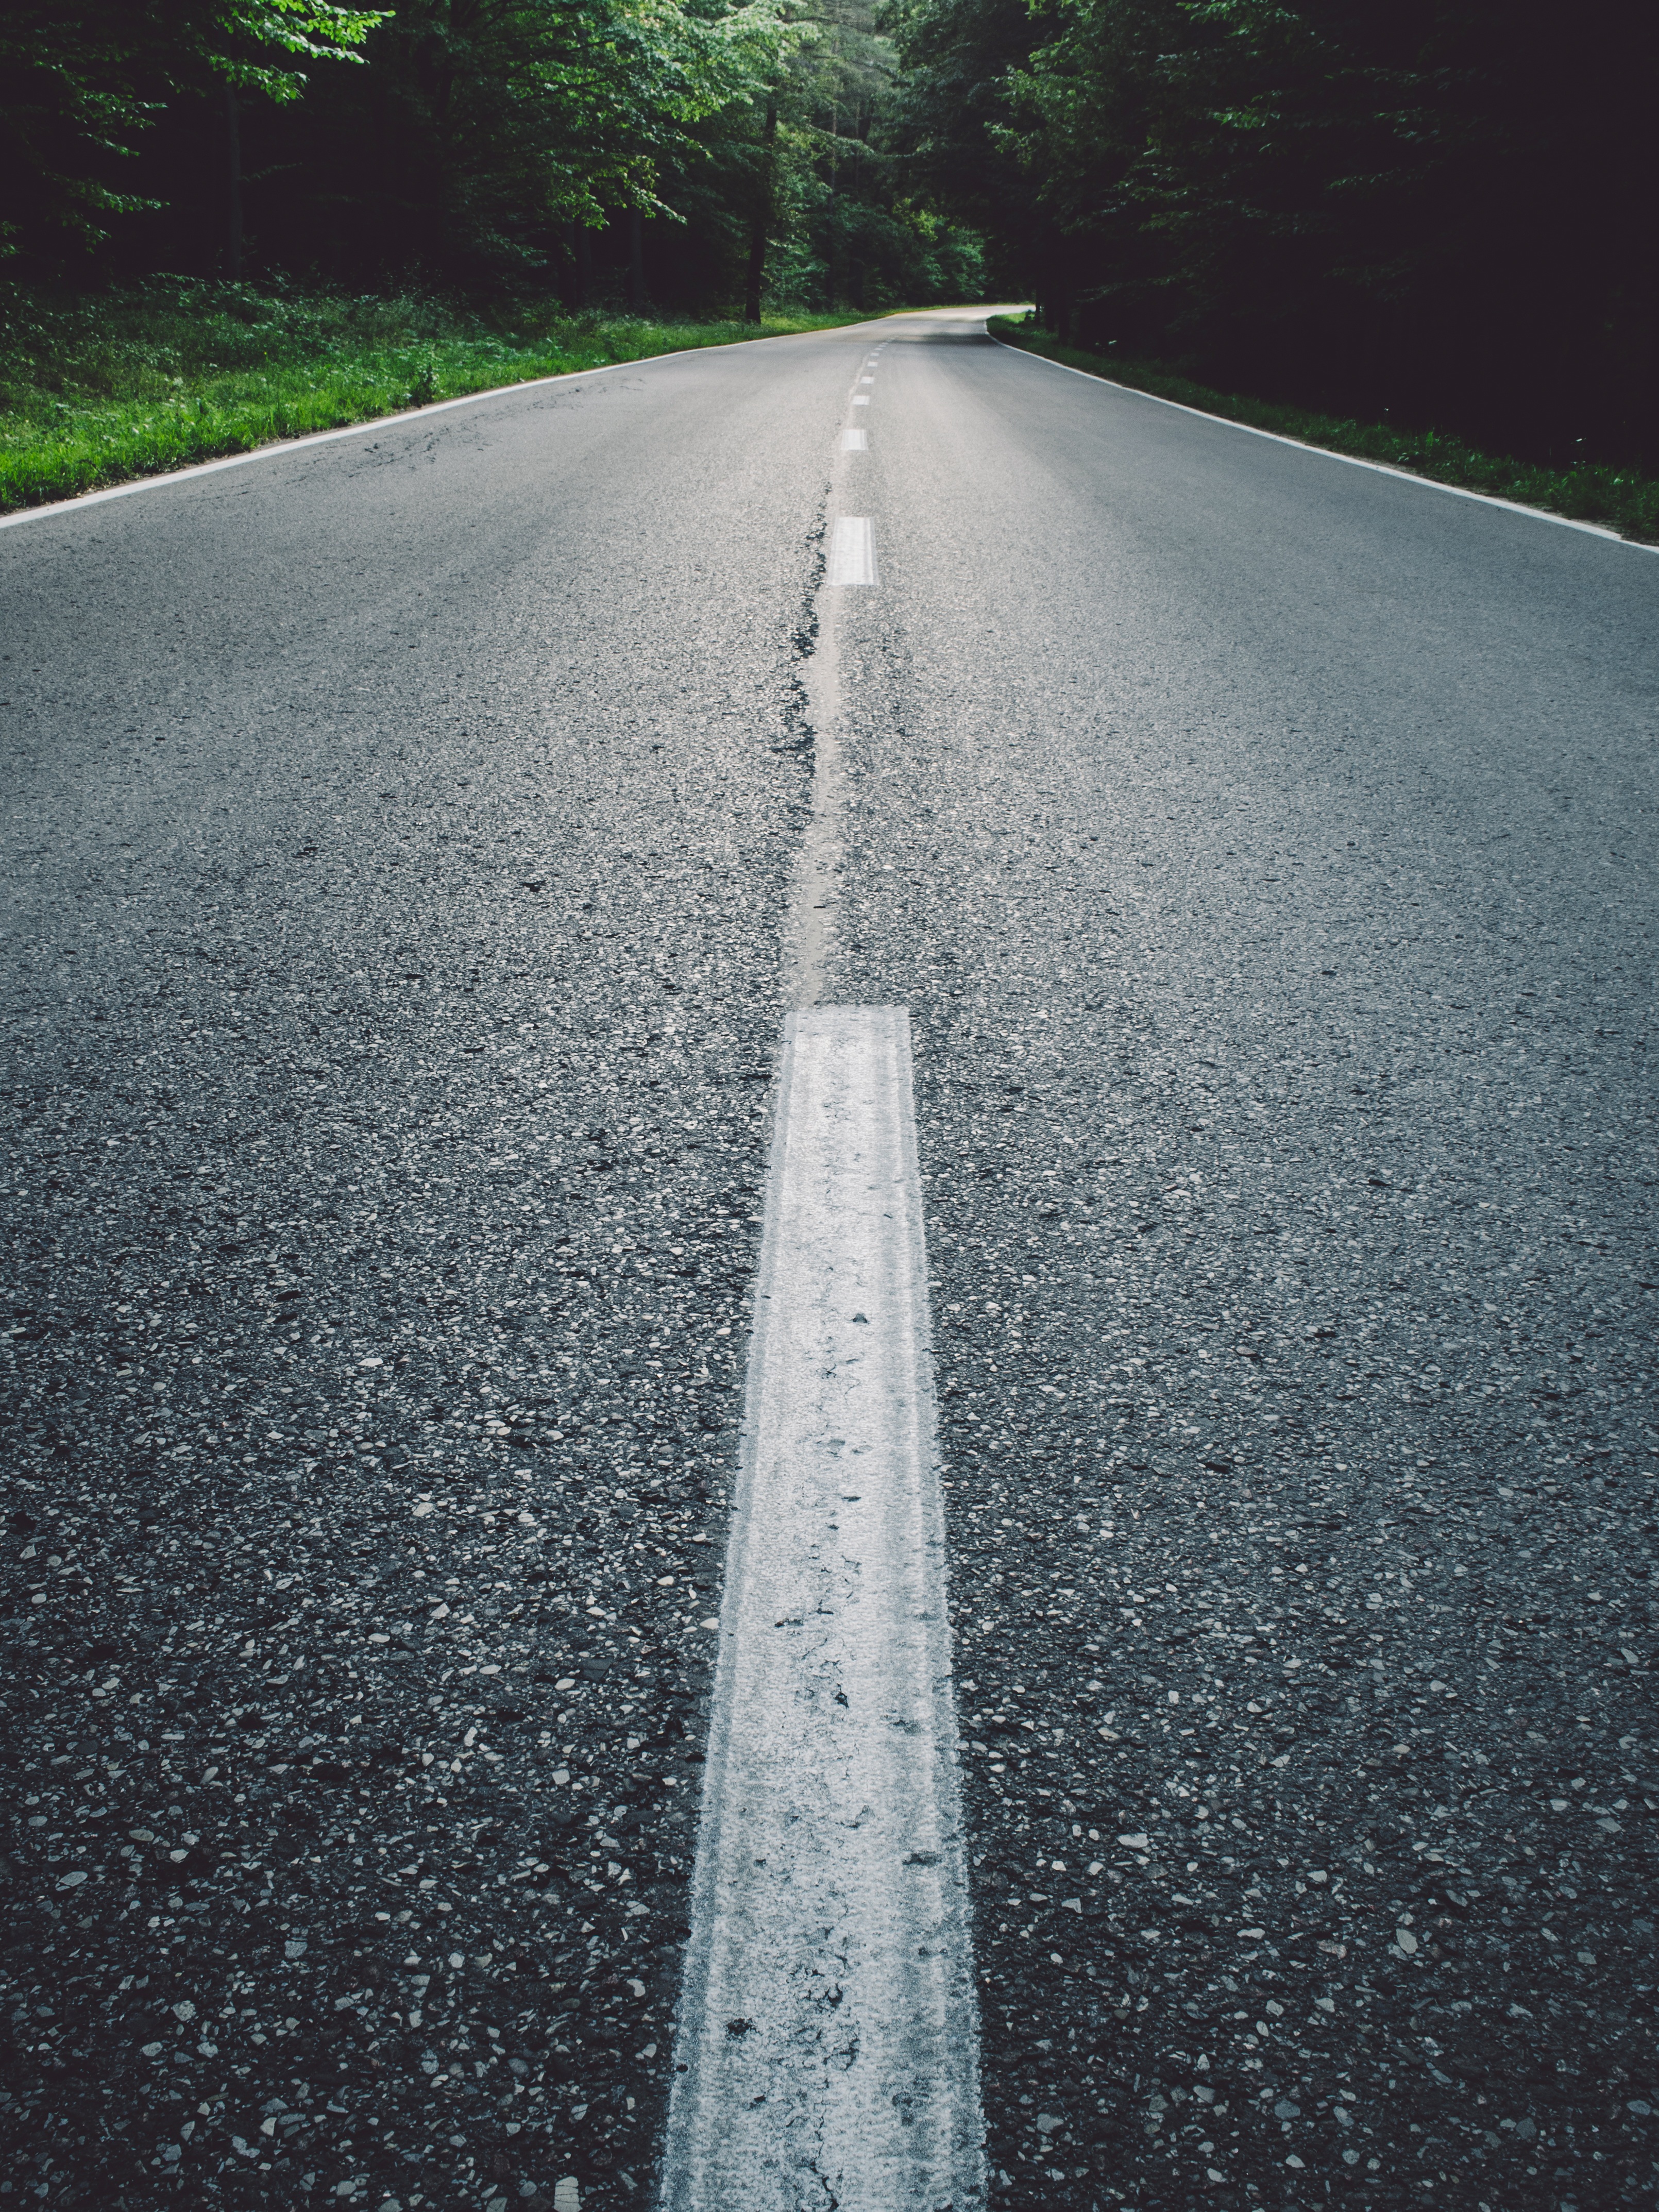
landscape, nature, path, outdoor, road, street, countryside, highway, asphalt, travel, line, journey, weather, freedom, lonely, trip, lane, infrastructure, way, shape, road surface